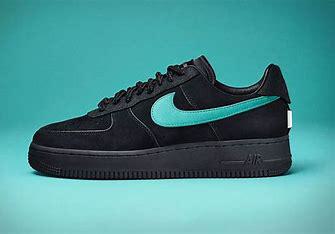
Brand: Nike
Model: Force 1